Vehicle registration plates of South Africa

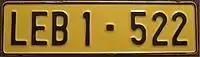
A 1974 number plate from Thabamoopo, Lebowa homeland.

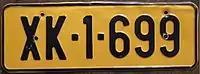
A 1979 number plate from KwaBhaca, Transkei homeland.

The letter W stands for the Witsieshoek district, where Qwaqwa was located. Retained the code OBW from the Orange Free State. It is once more part of the Free State.